Hermann Prey

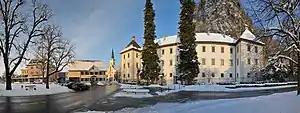
The Hohenems Palace was the first venue of the Schubertiade Vorarlberg

In 1976, Hermann Prey organised the first Schubertiade Vorarlberg in Hohenems, Vorarlberg. A Schubertiade is an event dedicated to the life and works of the Austrian composer Franz Schubert. On May 8, 1976, the first Schubertiade Vorarlberg evening begins with a recital by Hermann Prey, with Leonard Hokanson on the piano.